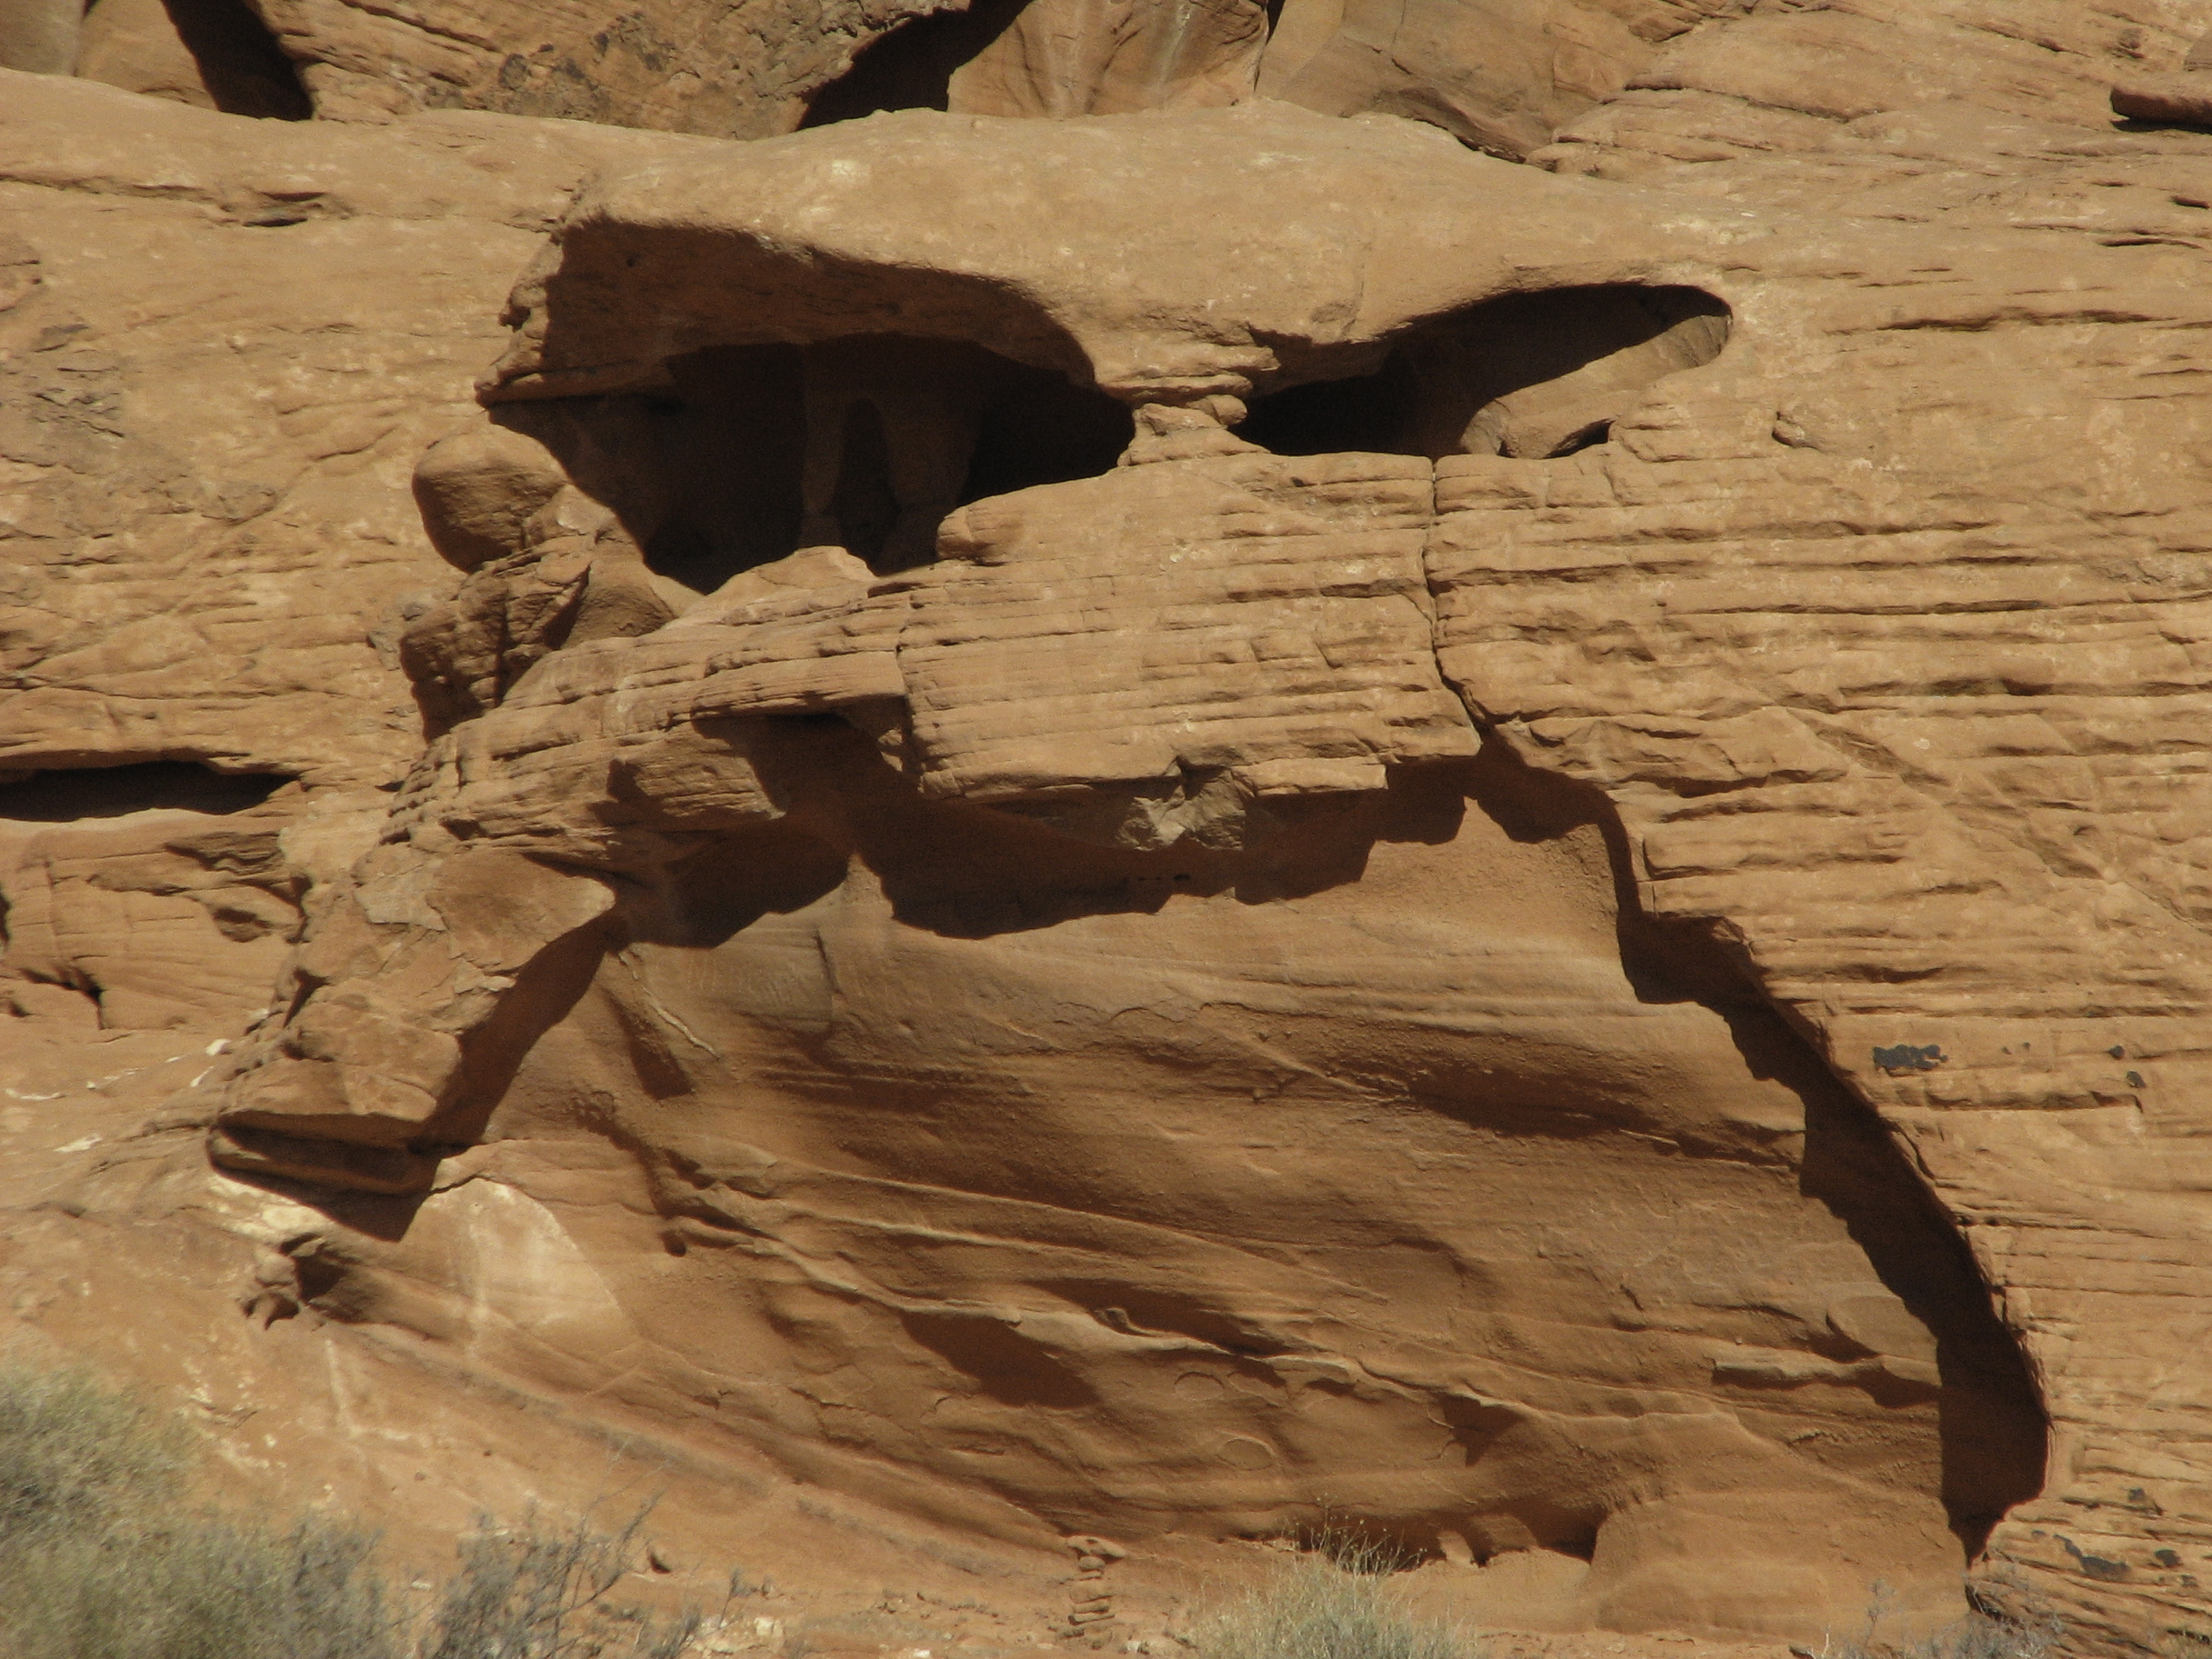
stone, face, formation, geology, rock, badlands, outcrop, bedrock, terrain, shadow, wood, landscape, fault, canyon, wadi